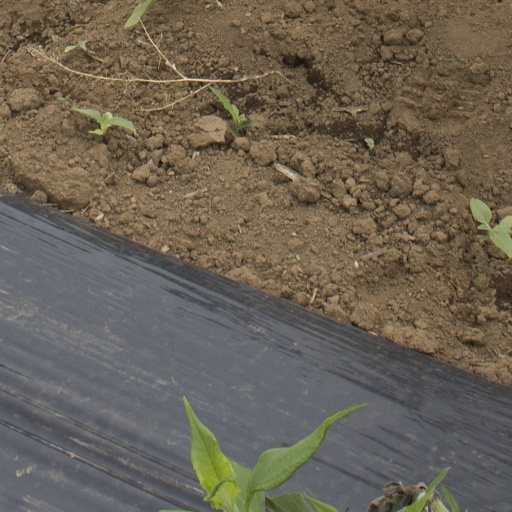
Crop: Jerusalem artichoke